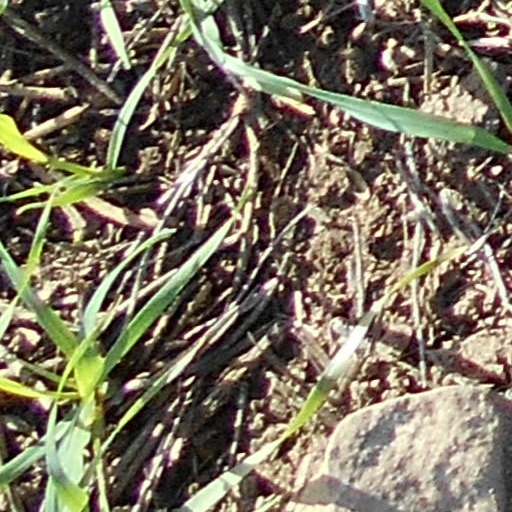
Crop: wheat